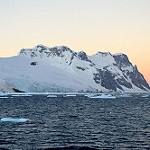
Label: glacier